Architecture of Boston

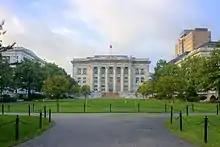
Harvard Medical School, (1906), designed by Shepley, Rutan and Coolidge

Two of the most iconic skyscrapers in Boston were built during the latter 20th century. The Prudential Tower, located in Back Bay, was completed in 1964, while the John Hancock Tower, which was the third such building constructed by John Hancock Insurance, was completed in 1976. The tower, now known as "200 Claredon Street", remains the tallest building in Boston and New England. The Prudential and Hancock Towers anchor a string of skyscrapers in Back Bay known as the High Spine, which stands out against the surrounding Victorian-era buildings of the neighborhood. Many of the skyscrapers in the Financial District were also built during the 1960s and 1970s as part of a skyscraper boom.